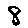
Label: 8